Maritime Secretary

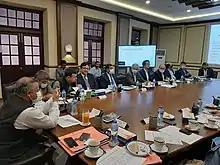
Former Maritime Secretary Rizwan Ahmed chairs a meeting at Karachi Port Trust

The Pakistan Marine Academy, Marine Fisheries Department, Korangi Fish Harbour, Government Shipping Office and Mercantile Marine Department also come under the administrative control of the Maritime Secretary.